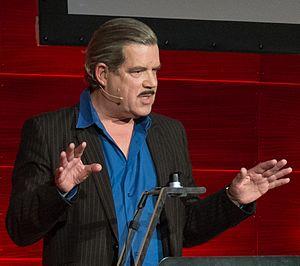
Boris Blank est un artiste et musicien suisse.